2005 Washington Redskins season

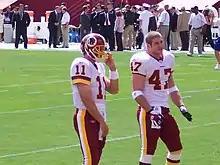
Patrick Ramsey and Chris Cooley, week 1

The Redskins started the regular season against the Chicago Bears at home on September 11. The Redskins defense allowed only 41 rushing yards and 125 passing yards. The only score they allowed was a 1-yard Thomas Jones run. On one crucial drive for the Bears, when they needed a field goal to win, the Redskins forced three false starts and a sack to make it third-and-38. The Bears couldn't convert and the Redskins went on to win their first game in the 2005 season. Stats